Ancient Diocese of Børglum

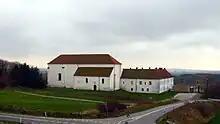
Børglum Abbey, seat of the bishop of Børglum.

The former Diocese of Børglum (Danish: "Børglum Stift") was a Roman Catholic diocese in Northern Jutland, Denmark. It has also been referred to as the Diocese of Vestervig or the Bishopric of Vendsyssel. The diocese included the historic districts of Vendsyssel, Hanherred, Thy, and Mors.